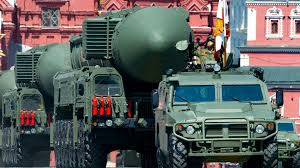
Label: Rs-24